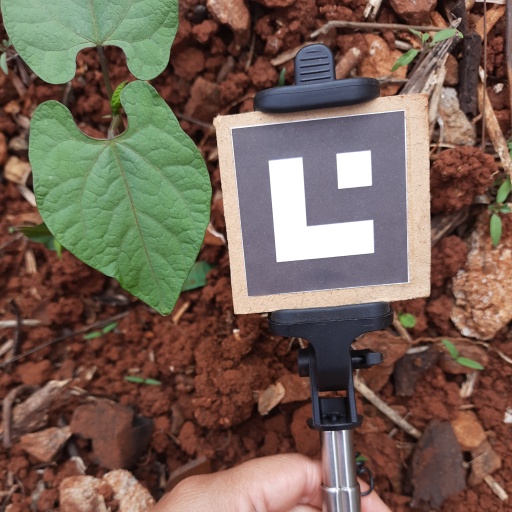
Observations: wavy surface, no eating holes, under cloudy sky